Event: Hurricane Matthew
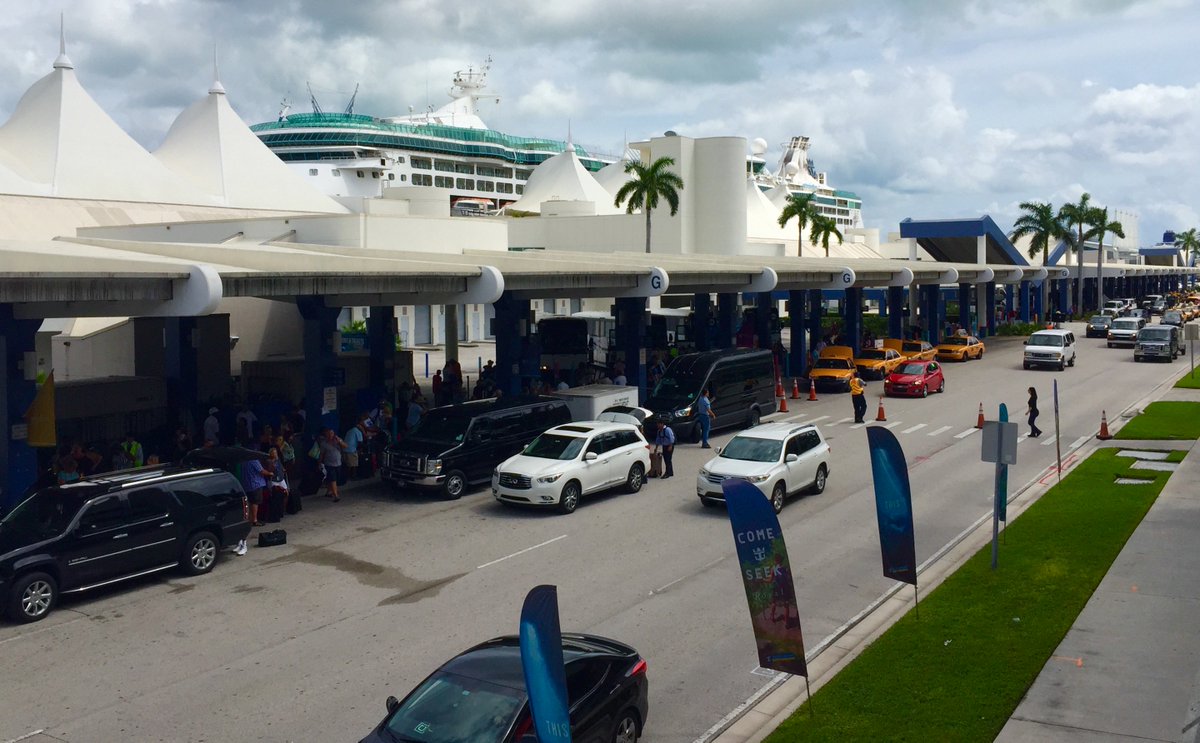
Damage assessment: no_damage